H. R. McMaster

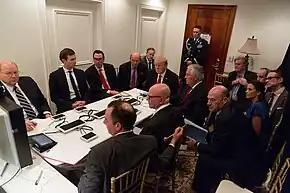
McMaster during the April 2017 Syrian missile strike operation

In August 2008, McMaster assumed duties as Director, Concept Development and Experimentation (later renamed Concept Development and Learning), in the Army Capabilities Integration Center (ARCIC) at Fort Monroe, Virginia, part of U.S. Army Training and Doctrine Command. In this position he was involved in preparing doctrine to guide the Army over the next 10 to 20 years. He was promoted on June 29, 2009. Of the 978 members of the West Point Class of 1984 commissioned into the U.S. Army, McMaster was the second promoted to General Officer. In July 2010 he was selected to be the J-5, Deputy to the Commander for Planning, at ISAF (International Security Assistance Forces) Headquarters in Kabul, Afghanistan.